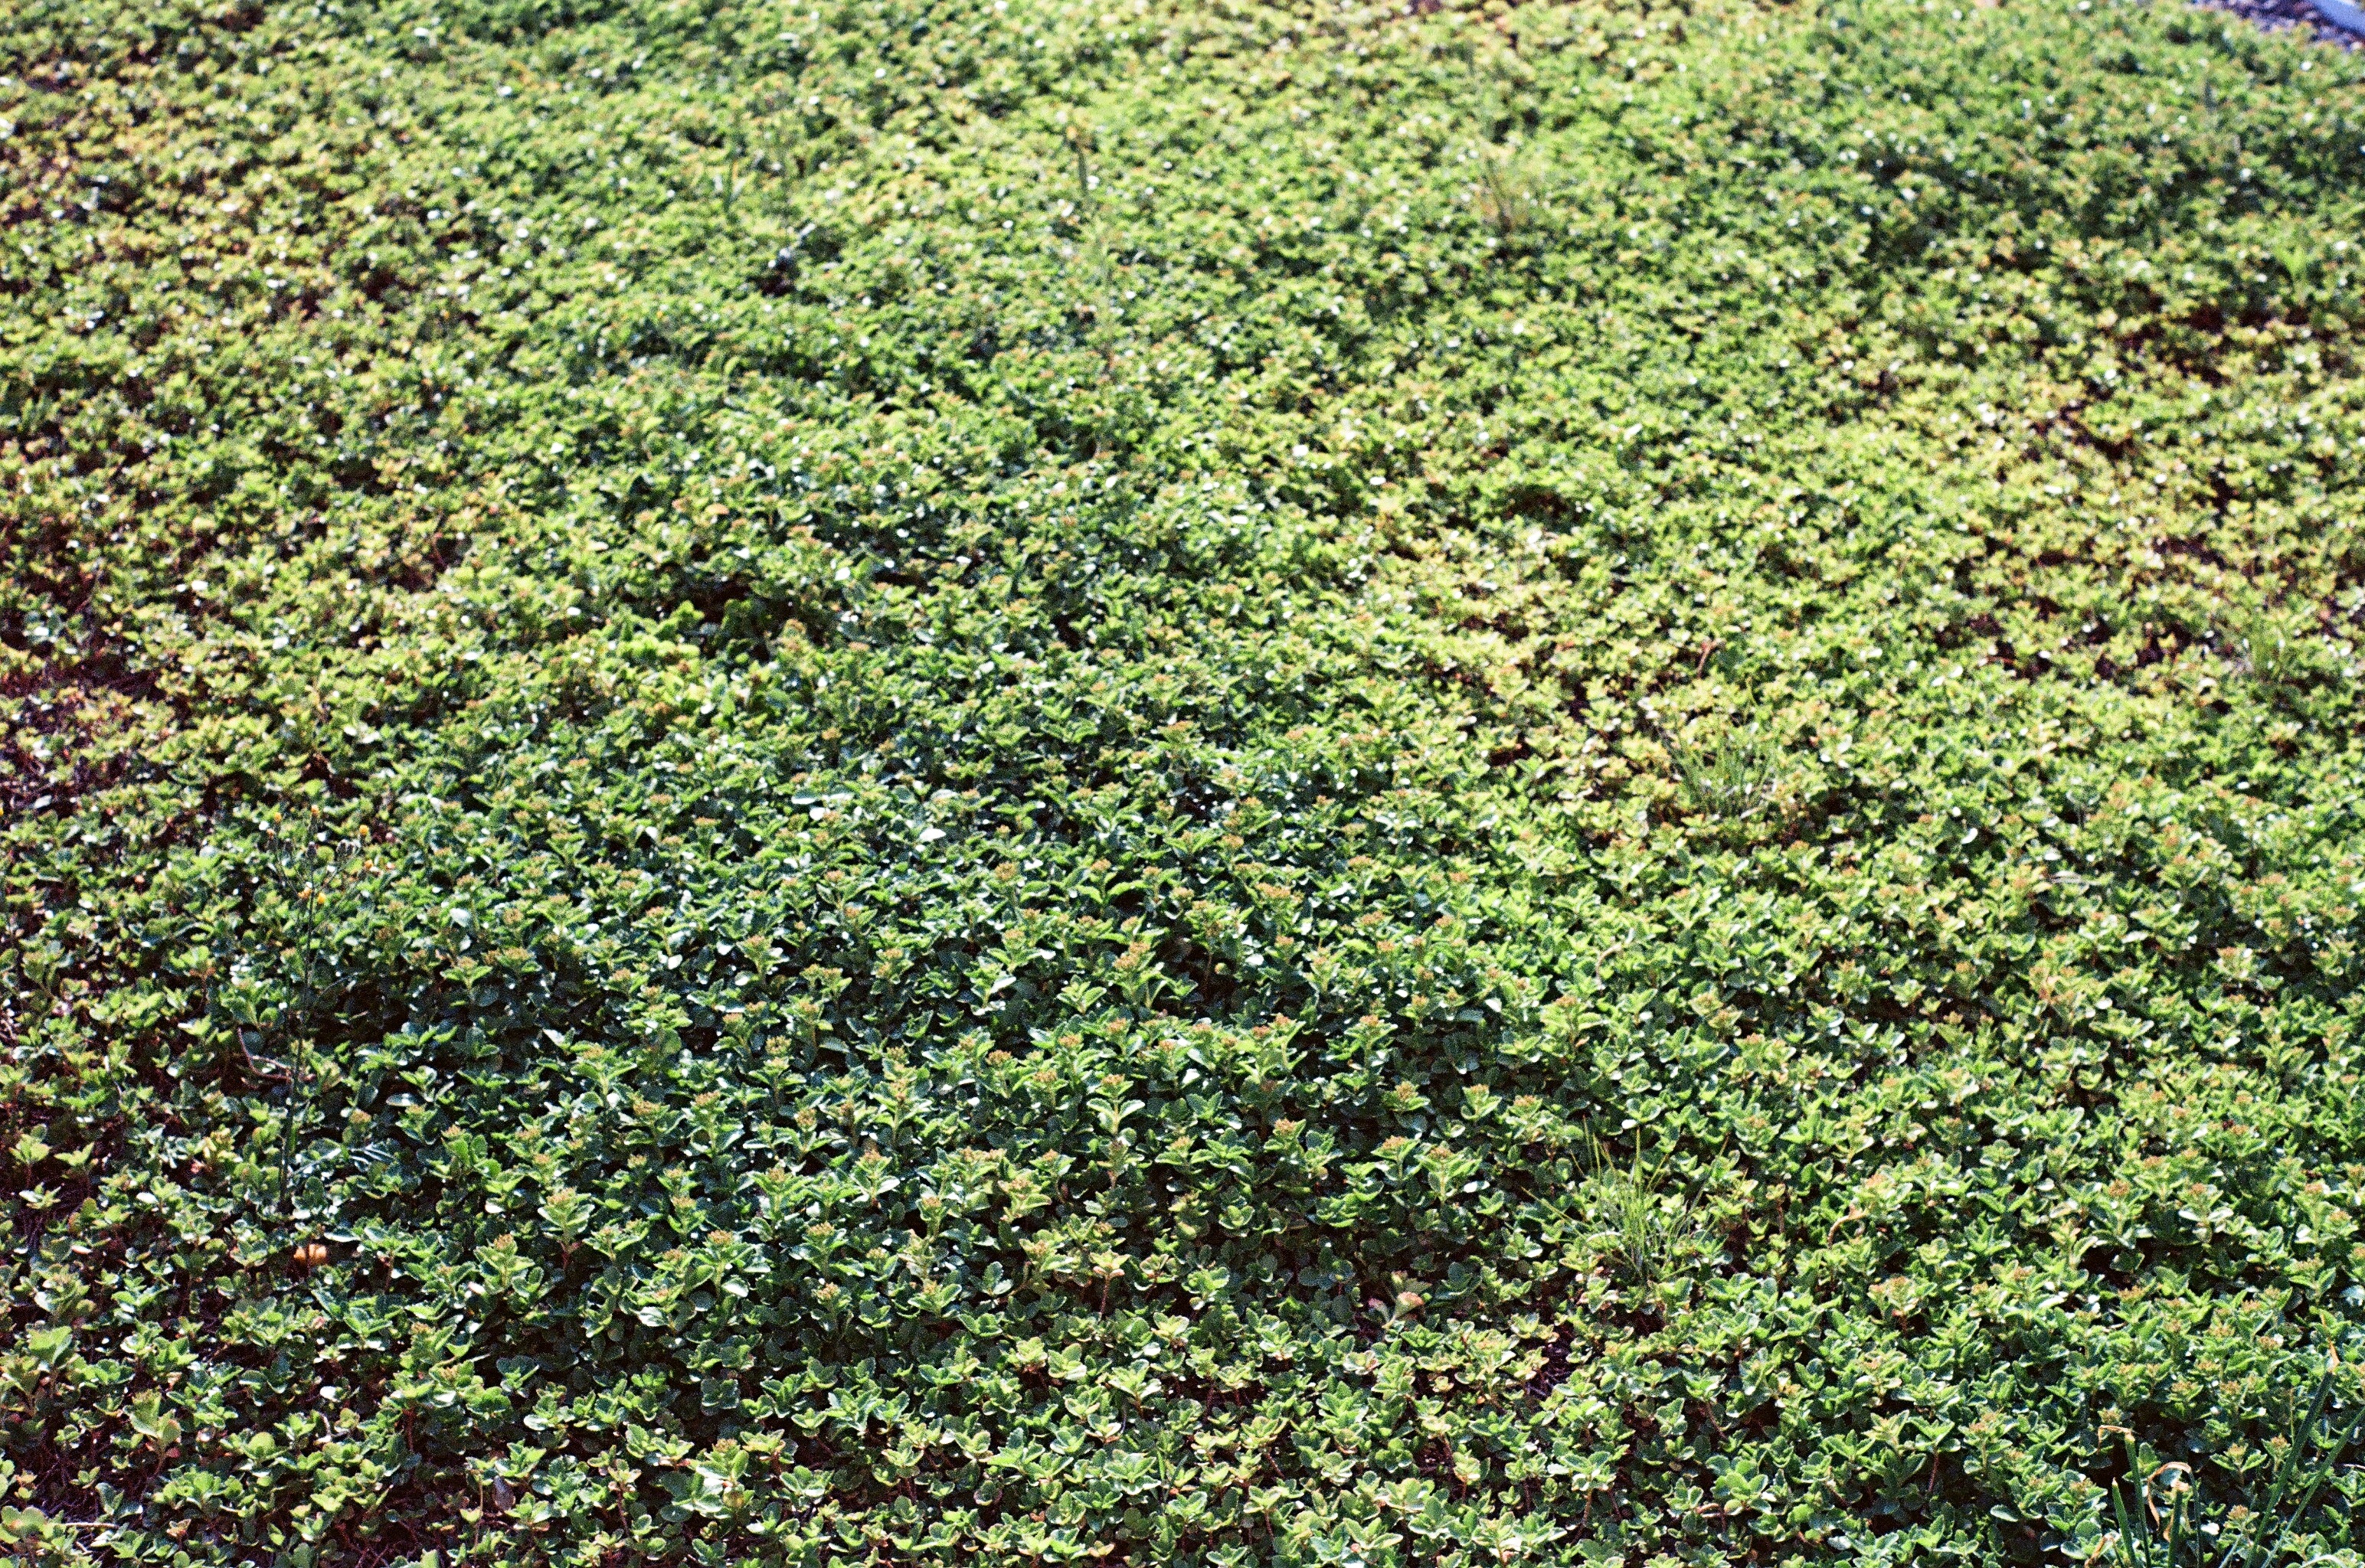
tree, plant, flower, food, herb, produce, crop, evergreen, shrub, groundcover, hedge, flowering plant, subshrub, woody plant, land plant, breckland thyme